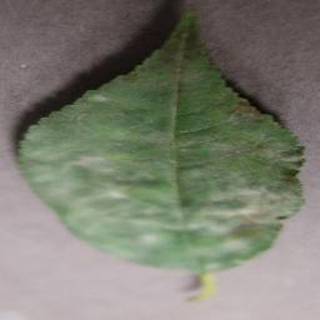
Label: cherry_powdery_mildew